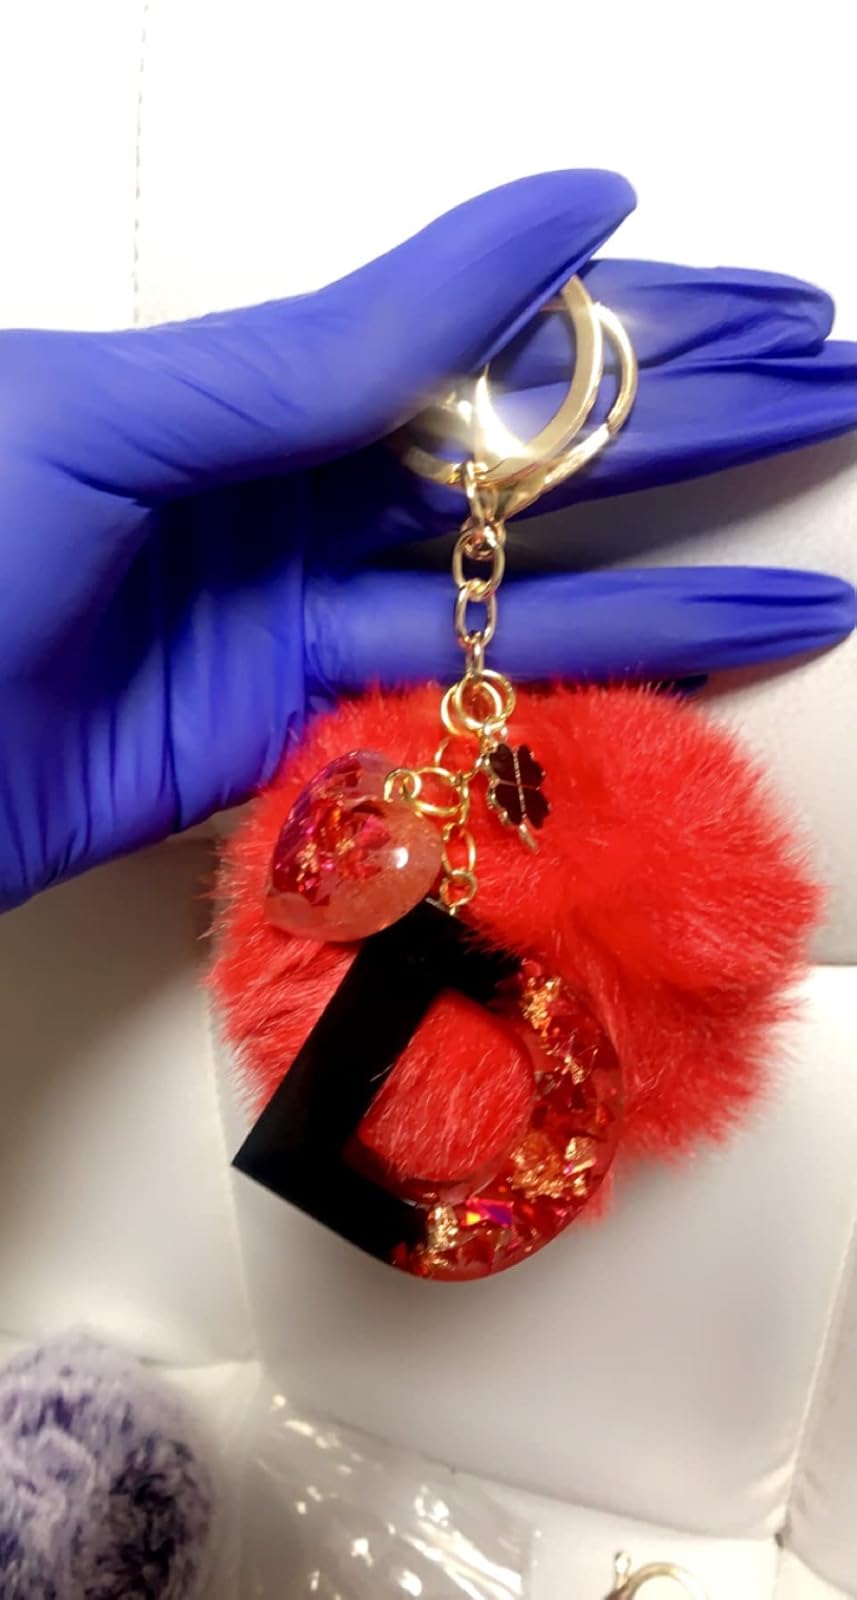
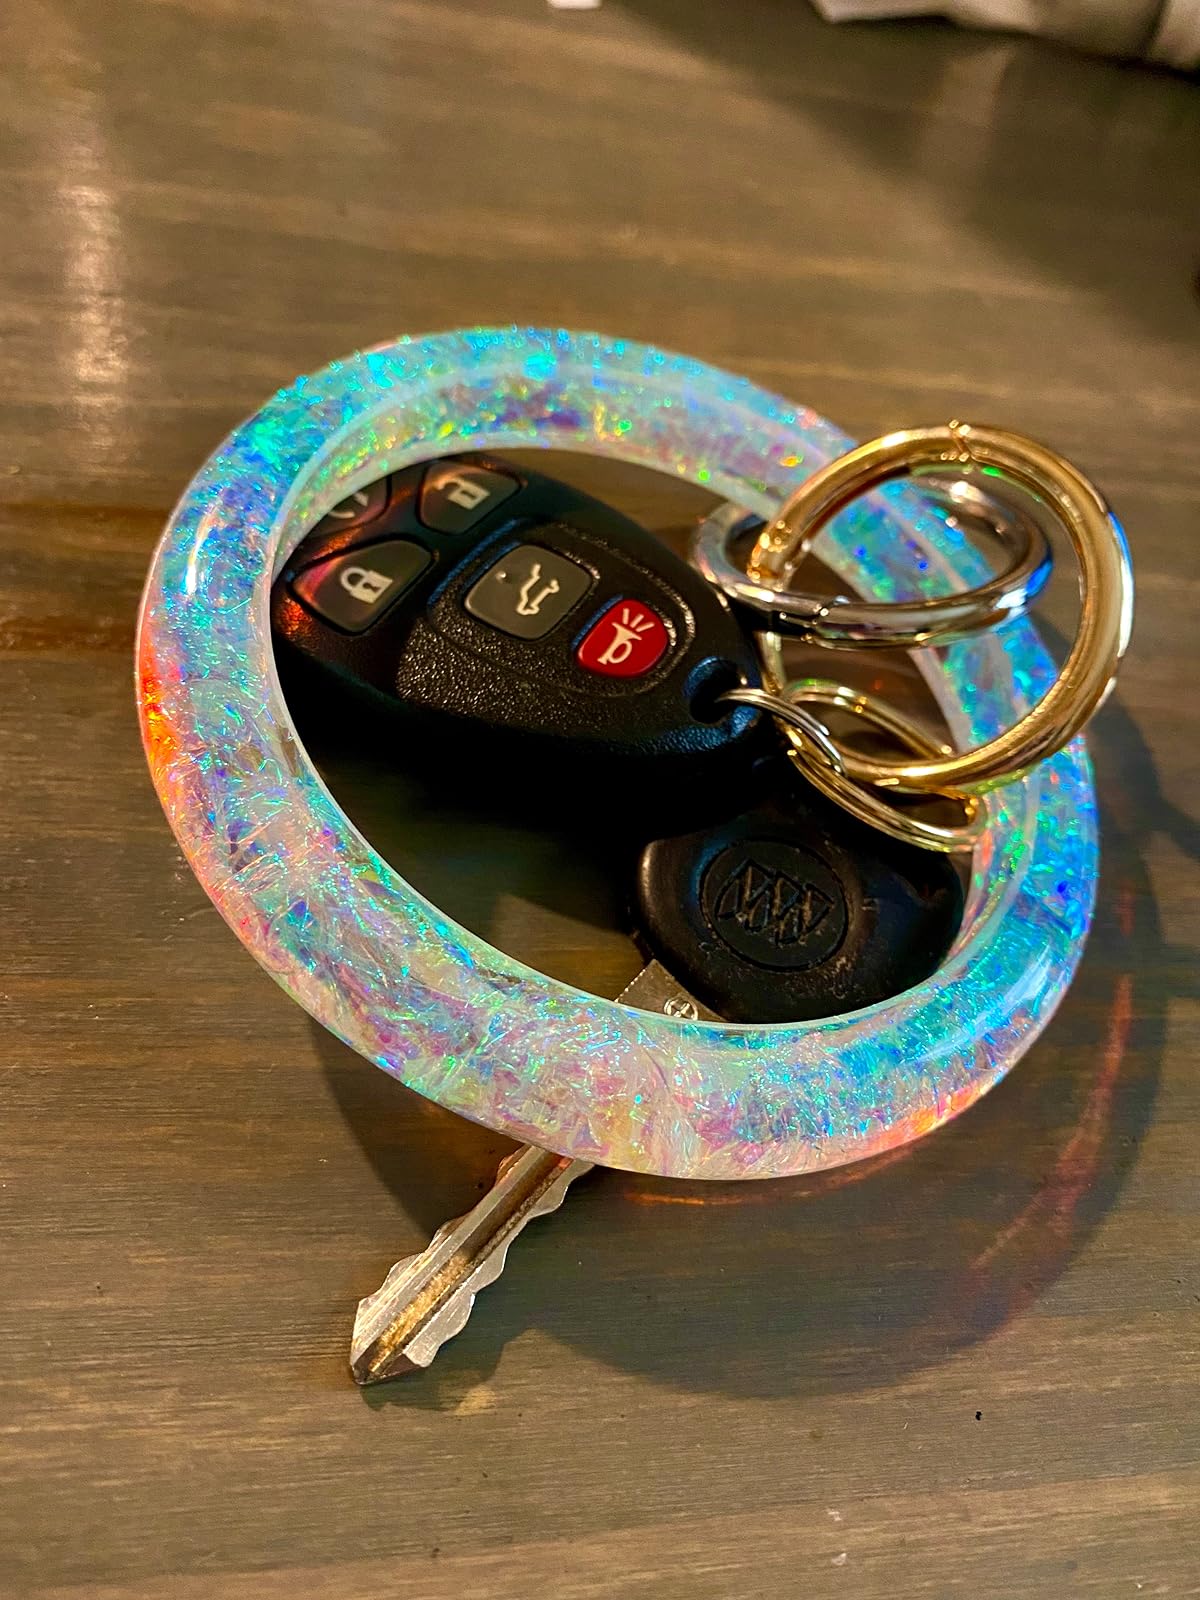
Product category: accessories_keychain
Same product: no